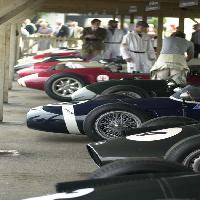
Weather: cloudy or overcast